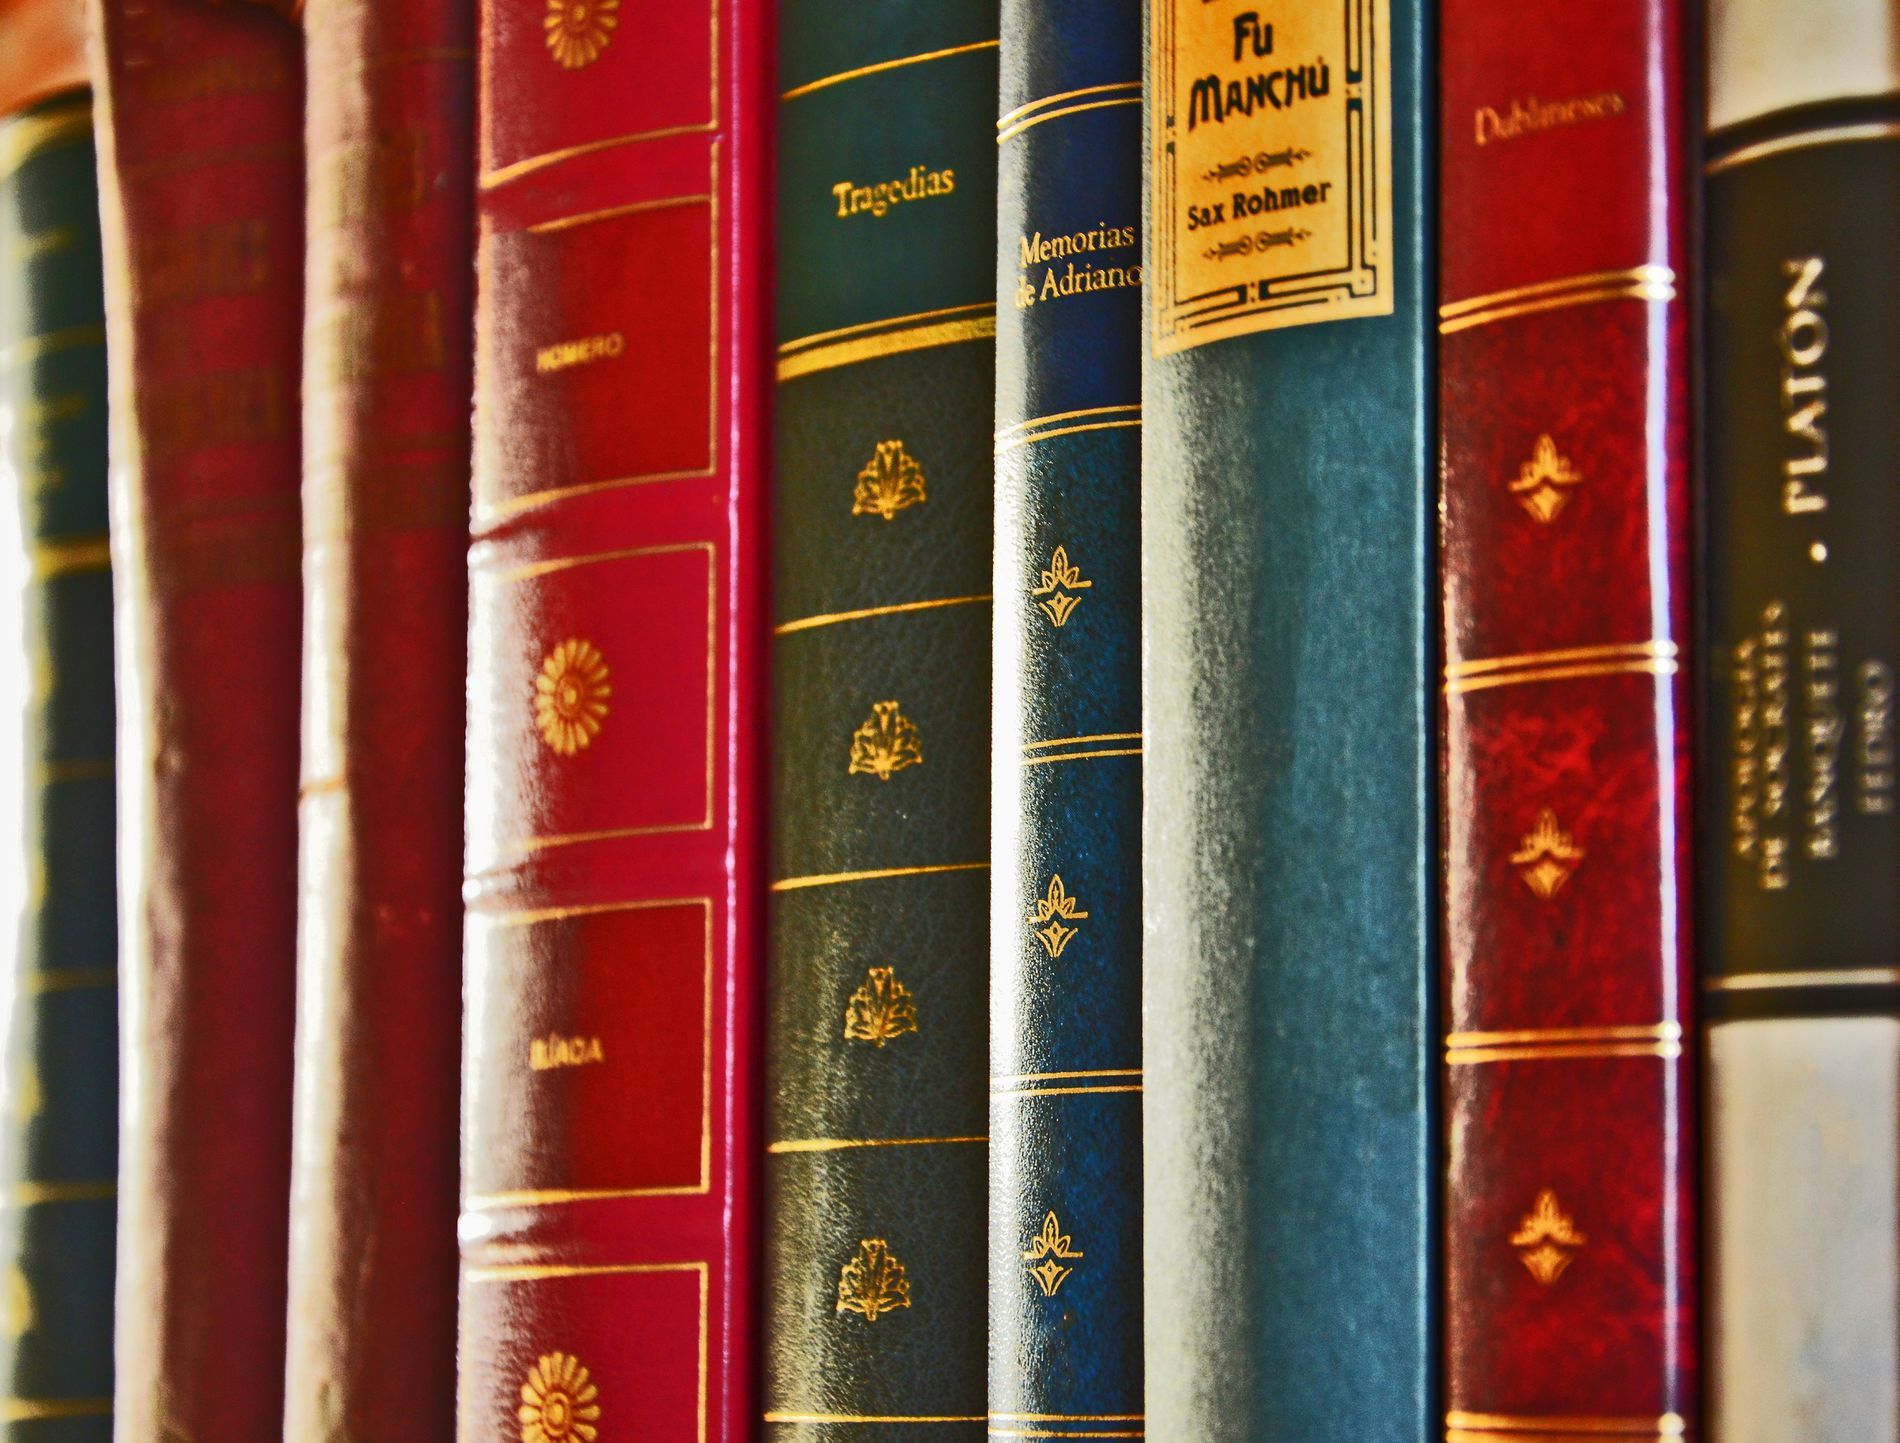
Books
The image depicts a bookshelf filled with books of various colors and sizes, with no other objects visible in the photo.
A close shot of some books on a shelf evoke curiosity, let you wonder about the contents of the books and the stories or knowledge they hold.
Labels: Book, Publication, Indoors, Library, Shelf, Furniture, Bookcase, Cricket, Cricket Bat, Sport, Books
Camera: NIKON CORPORATION NIKON D5200
Lens: 18.0-105.0 mm f/3.5-5.6, AF-S DX VR Zoom-Nikkor 18-105mm f/3.5-5.6G ED
Aperture: F5.6
Exposure: 1/6 sec
ISO: 800
Focal length: 38.0 mm